2022 South and Central American Women's Club Handball Championship

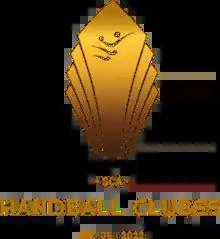

The 2022 South and Central American Women's Club Handball Championship the 2nd edition of this tournament was held in Buenos Aires, Argentina from 30 May to 5 June 2022.